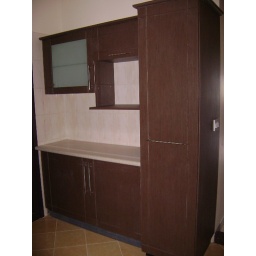
View of tall unit and microwave shelf in kitchen